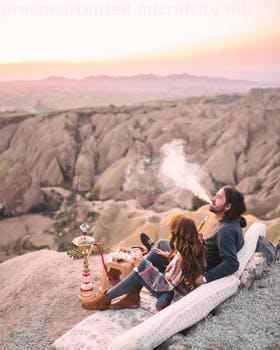
Label: Watermark